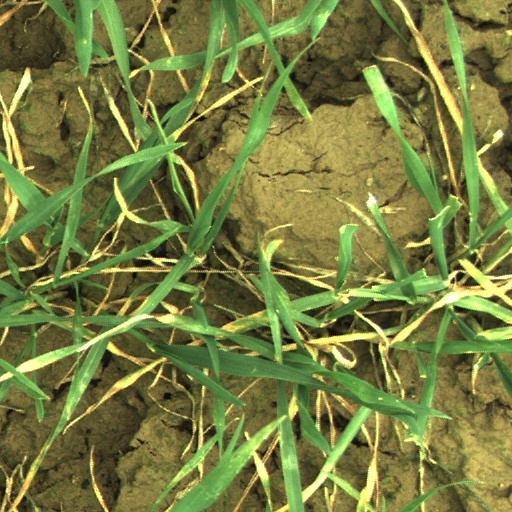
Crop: wheat